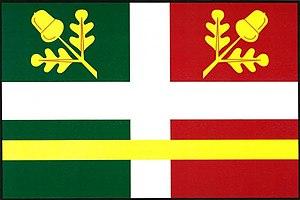
Doubravička est une commune du district de Mladá Boleslav, dans la région de Bohême-Centrale, en République tchèque. Sa population s'élevait à 157 habitants en 2020.